Hendon War Memorial

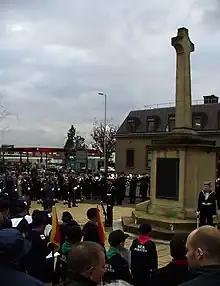
Hendon War Memorial, London. Remembrance Sunday 2009

Hendon War Memorial in Hendon, North London is located on the central reservation at the junction between Watford Way and The Burroughs. It was unveiled on St George's Day, 23 April 1922, but was moved to its present location in 1962.